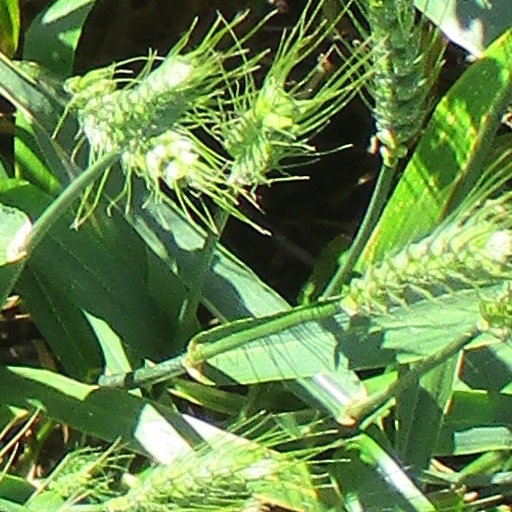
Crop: wheat